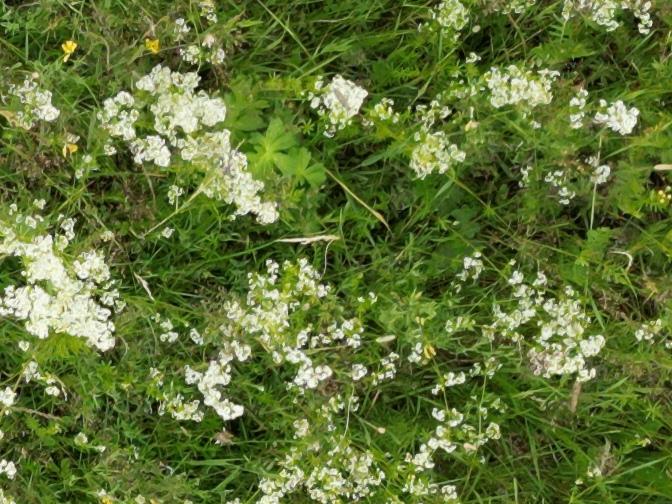
Flowers visible: yarrow flowers, yarrow flowers, yarrow flowers, yarrow flowers, yarrow flowers, yarrow flowers, yarrow flowers, yarrow flowers, yarrow flowers, yarrow flowers, yarrow flowers, yarrow flowers, yarrow flowers, yarrow flowers, yarrow flowers, yarrow flowers, yarrow flowers, yarrow flowers, yarrow flowers, yarrow flowers, yarrow flowers, yarrow flowers, yarrow flowers, yarrow flowers, yarrow flowers, yarrow flowers, yarrow flowers, yarrow flowers, yarrow flowers